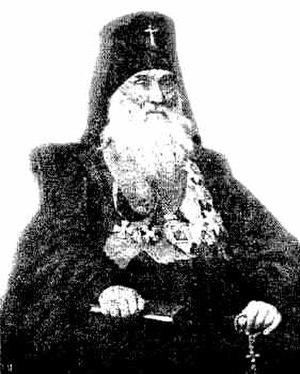
Gueorgui Apollonovitch Gapone, né le 5 février 1870 et mort le 28 mars 1906 à Ozerki dans la banlieue de Saint-Pétersbourg, est un prêtre orthodoxe russe.